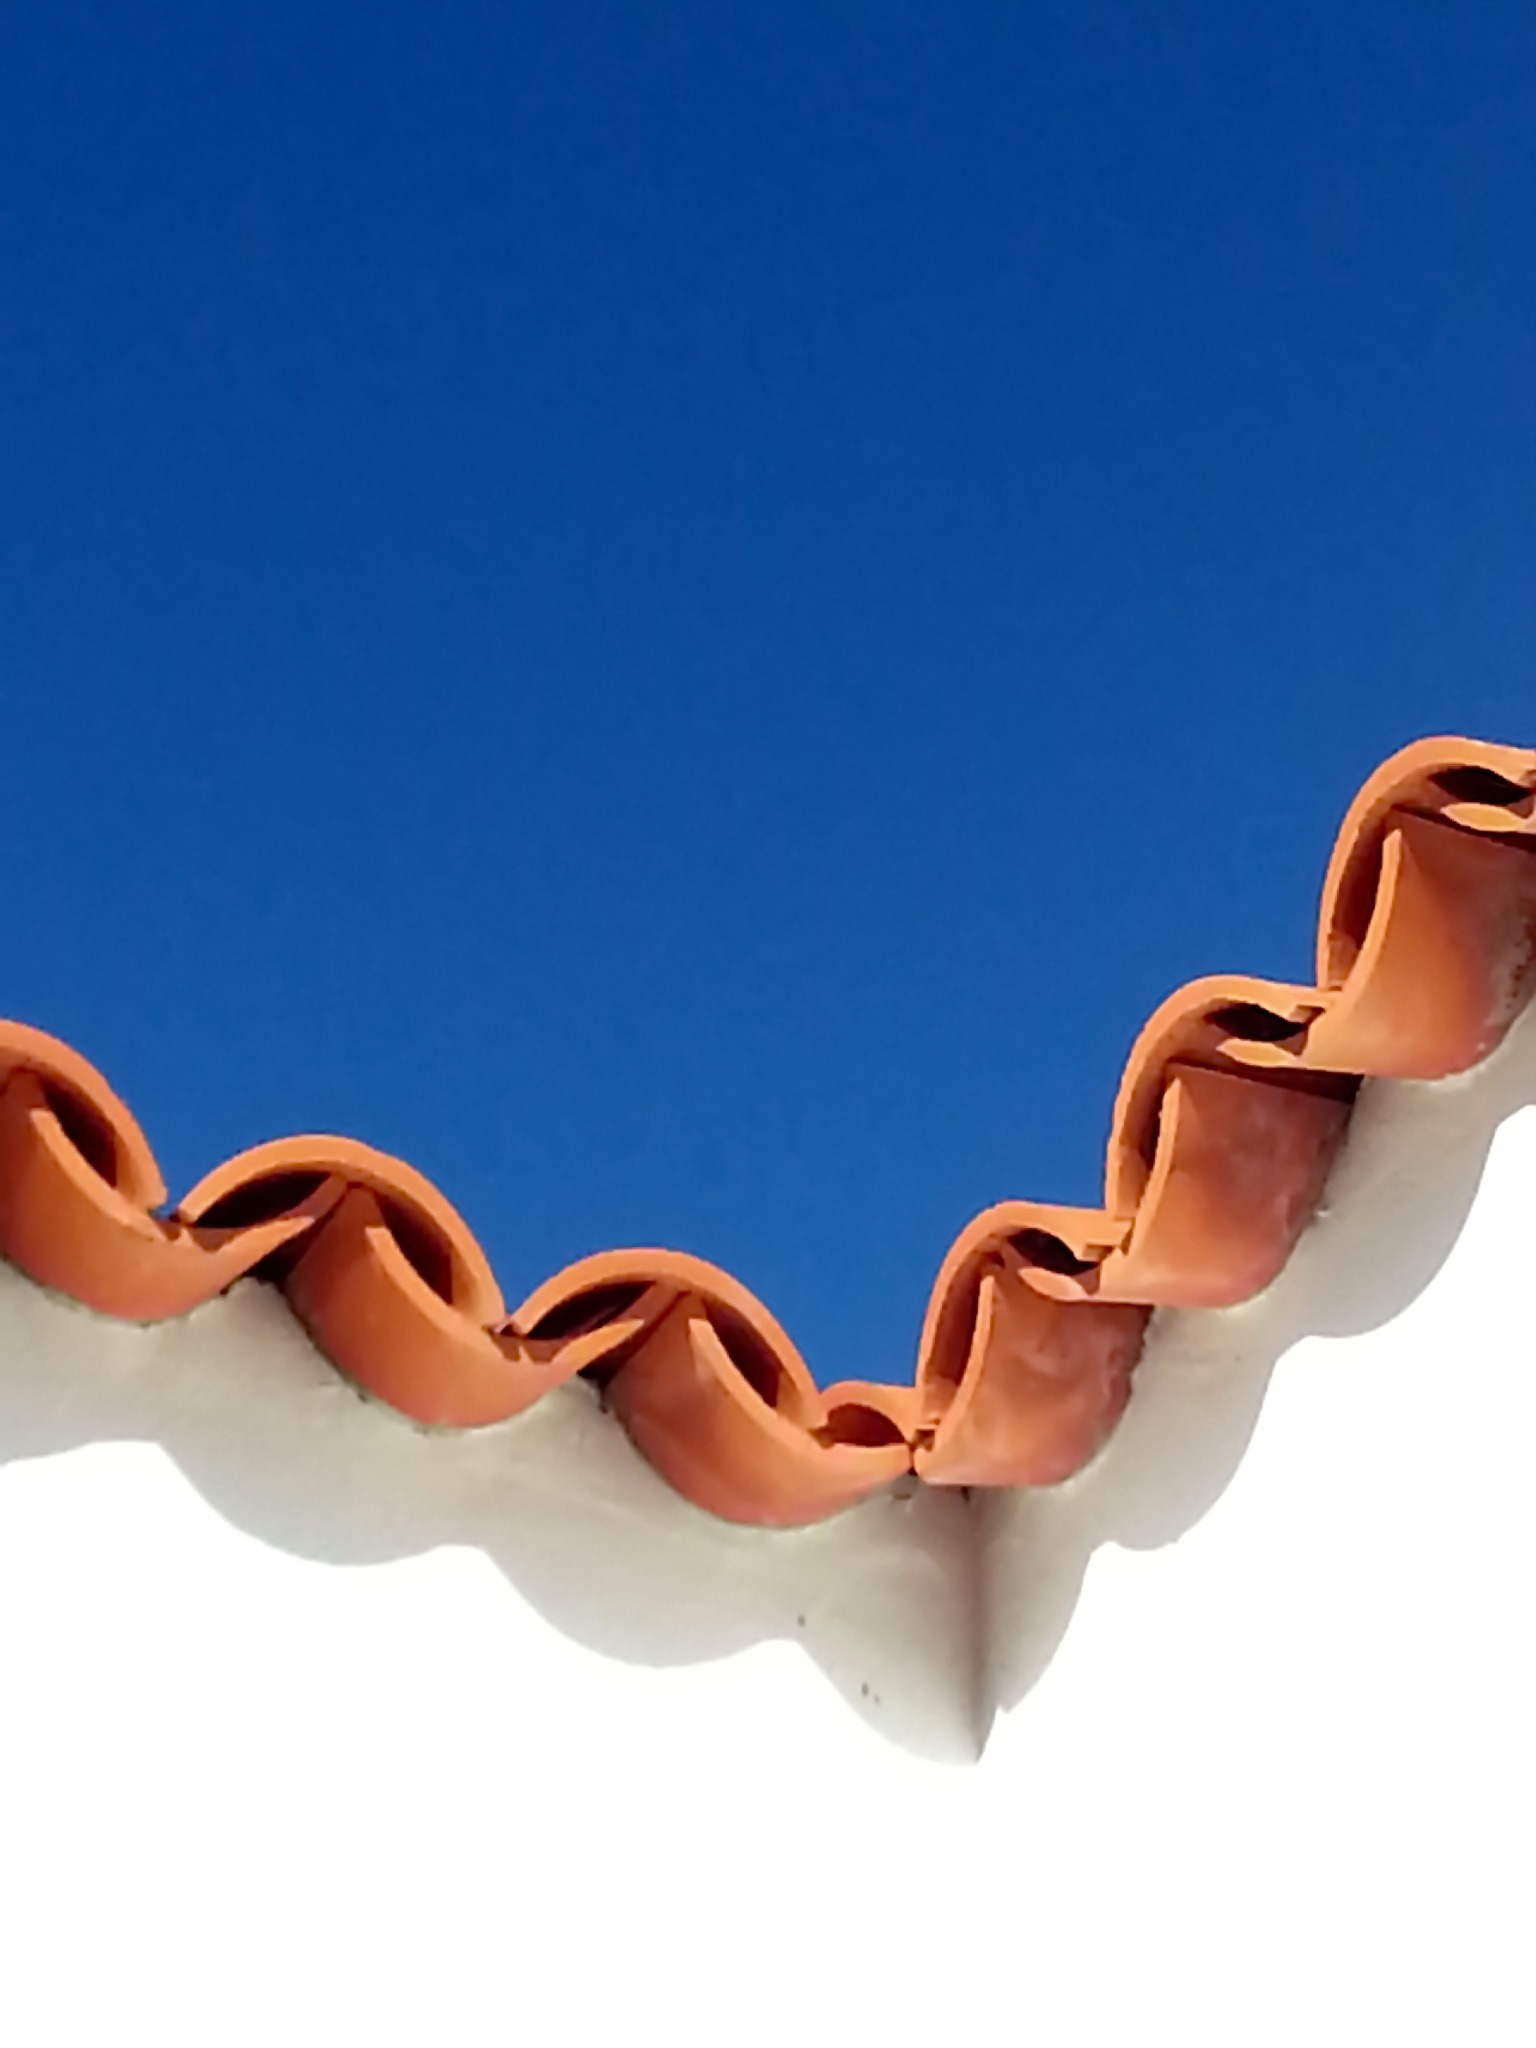
hand, architecture, chain, petal, roof, building, home, heart, blue, ear, brick, necklace, bracelet, jewellery, house roof, fashion accessory, sky roof panels